Carlo Calenda

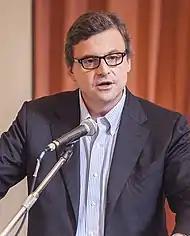
Carlo Calenda in 2019

On July 23, 2019, Calenda presented a motion to the PD National Directorate, approved with a large majority, stating that the Democratic Party and the Five Star Movement were and would remain incompatible due to their opposing values. The motion outlined three priorities for an immediate plan for Italy: education and training, healthcare, and investment.